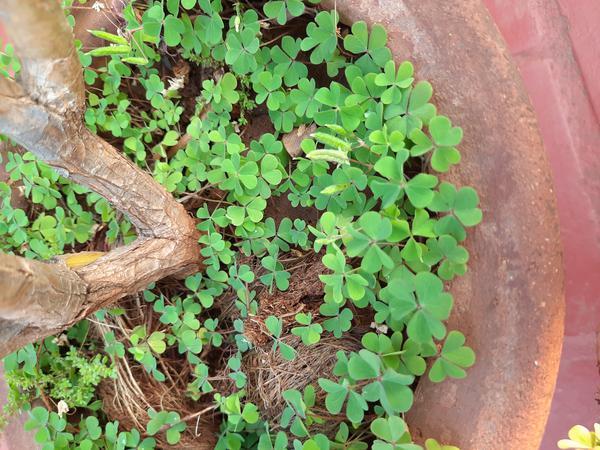
Plant: Wood_sorel